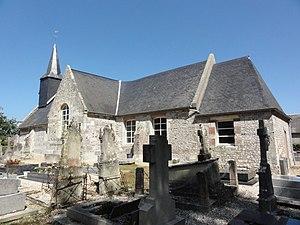
Écretteville-sur-Mer (Seine-Mar.) église
Écretteville-sur-Mer est une commune française située dans le département de la Seine-Maritime en région Normandie.